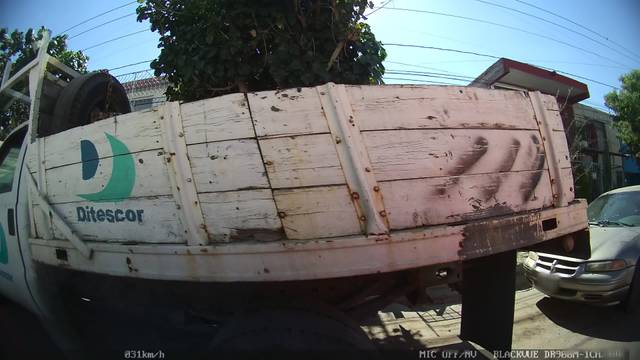
Region: Mexico
Coordinates: 25.521, -103.432